Panzer Dragoon Saga

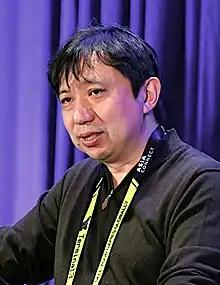
The director, Yukio Futatsugi

In comparison to the small, cohesive teams that had created "Panzer Dragoon" and "Zwei", the "Saga" team was large and many staff did not know each other. Yokota described the team as "avant-garde and anti-establishment". Kusunoki recalled "endless disputes", particularly between experienced "Panzer Dragoon" developers and newcomers who wanted to explore new ideas. The project was delayed several times, creating the impression that it was struggling, and went through several directors.